Maud Gage Baum

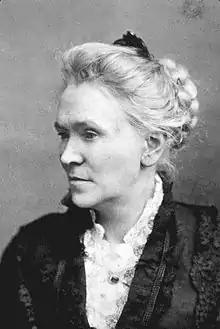
Maud's mother, Matilda Joslyn Gage

Born on March 27, 1861 to Matilda Joslyn Gage and Henry Hill Gage Maud was the youngest of their four children. She had two sisters, Helen Leslie Gage and Julia Gage Carpenter, and a brother, Thomas Clarkson Gage. Her mother was a feminist who fought for women's rights, and her father was a prosperous dry-goods retailer. A relative noted that Maud's mother was a "woman of force" who "ruled her mild, gentle husband and her four children with a rod of iron". Maud lived with her parents in a Greek Revival home in Fayetteville, New York. Baum scholar Evan I. Schwartz wrote that Maud had "dark hair, a shapely figure, and eyes as sharp as her mind". In her youth, Maud went to a boys' high school. Both she and her future husband, L. Frank Baum, attended Syracuse Classical School, a preparatory school in Syracuse, New York.